Judy (film)

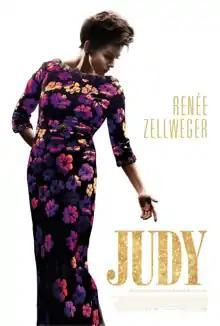
Theatrical release poster

Judy is a 2019 biographical drama film based on the life of American entertainer Judy Garland. Directed by Rupert Goold, it is an adaptation of the Olivier- and Tony-nominated West End and Broadway play "End of the Rainbow" by Peter Quilter. The film stars Renée Zellweger, Jessie Buckley, Finn Wittrock, Rufus Sewell, and Michael Gambon.